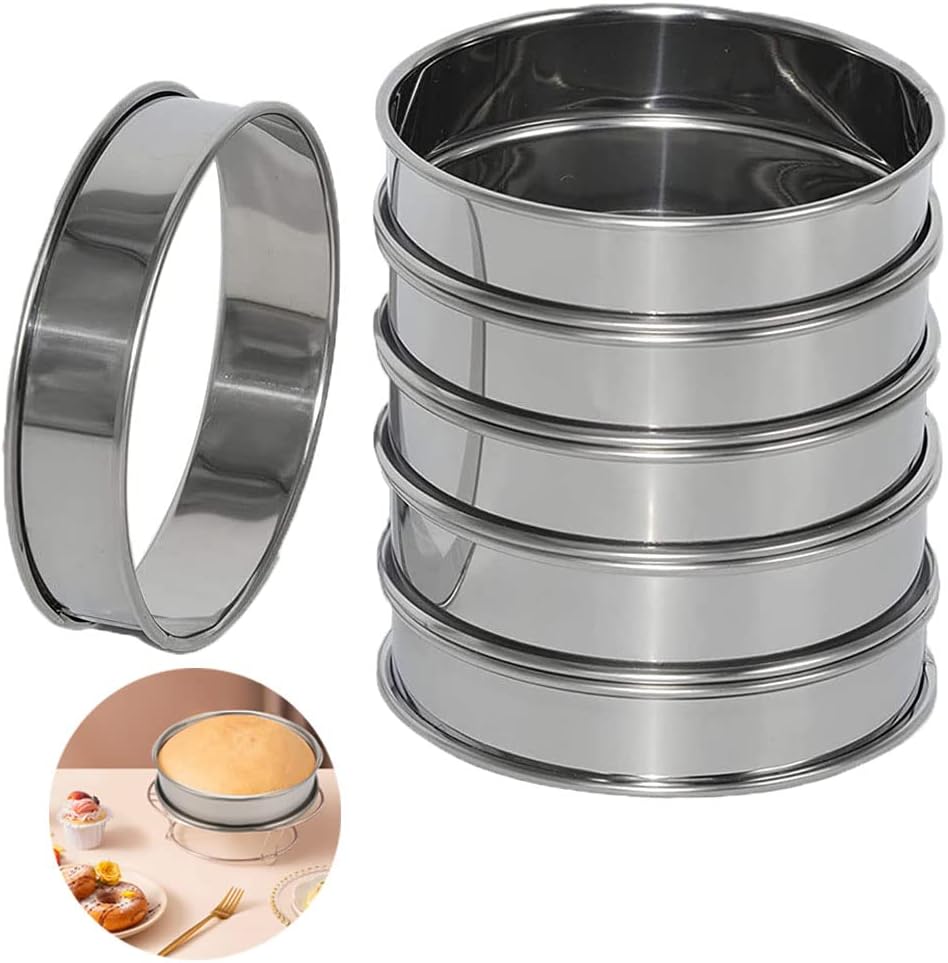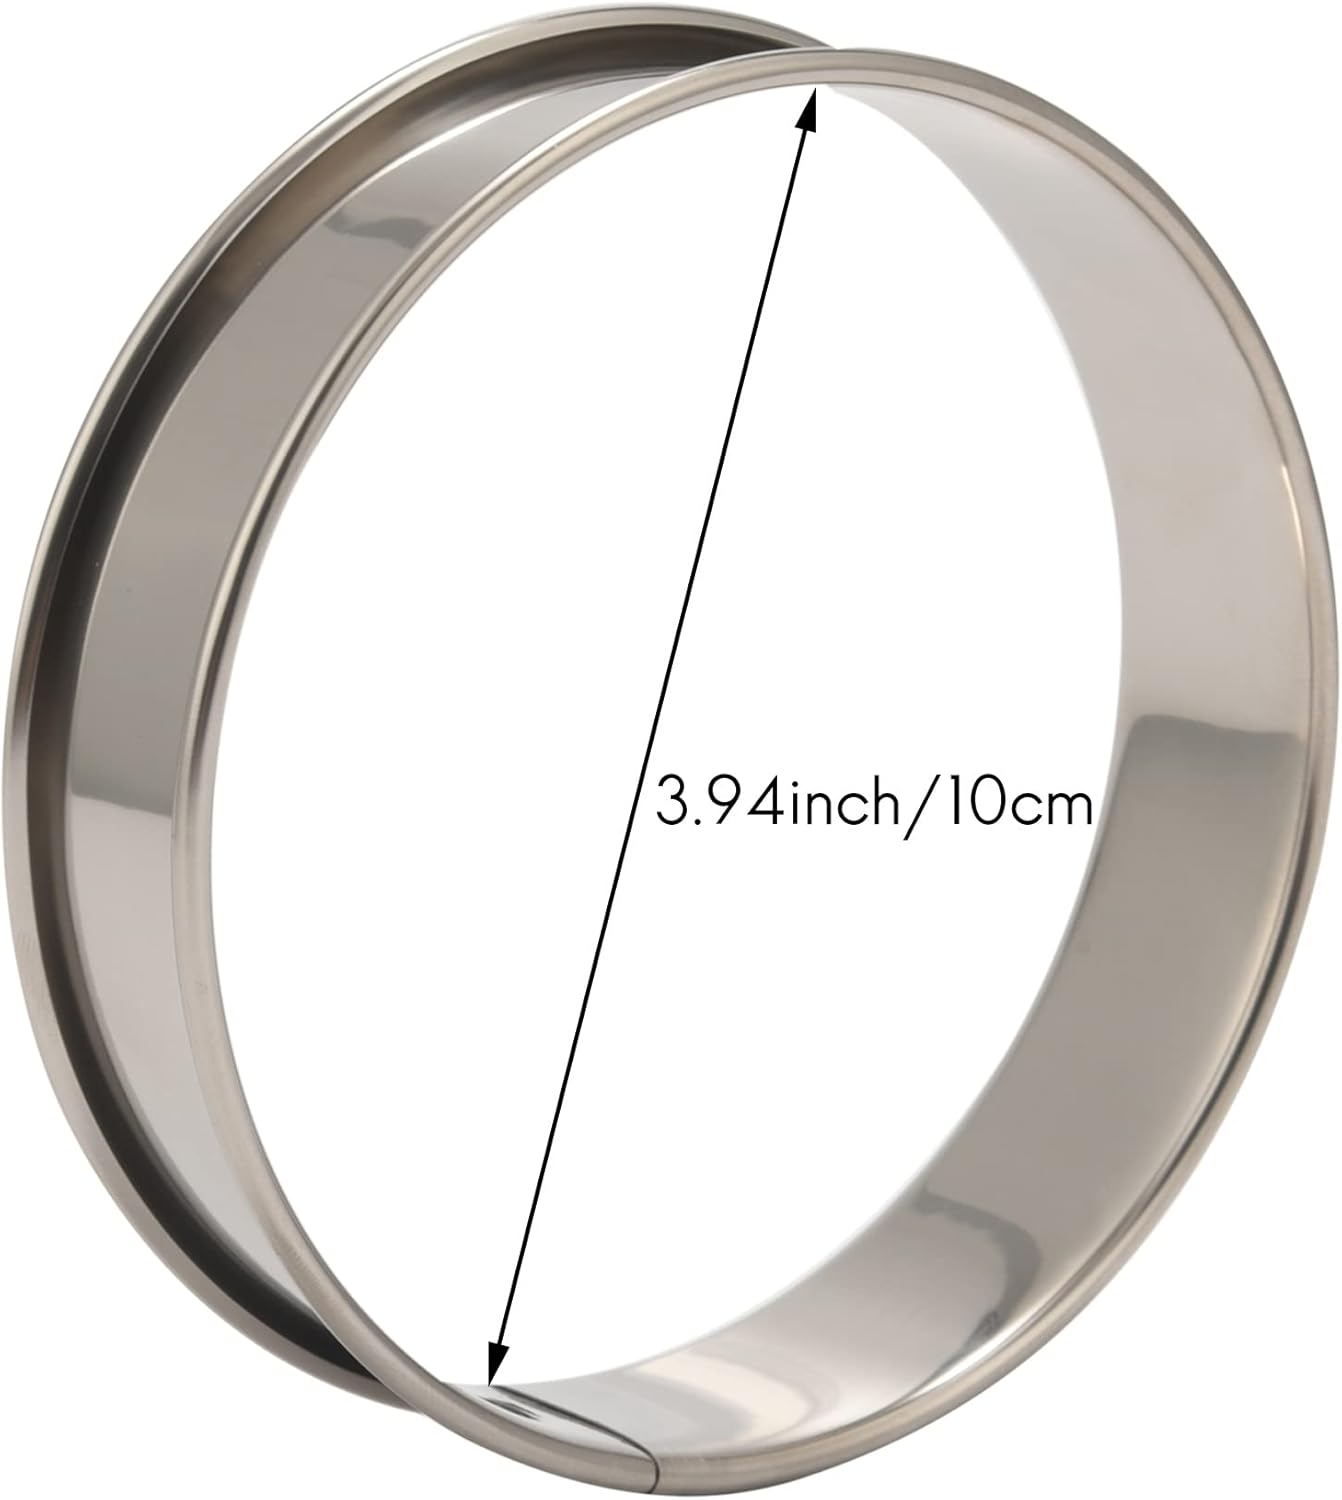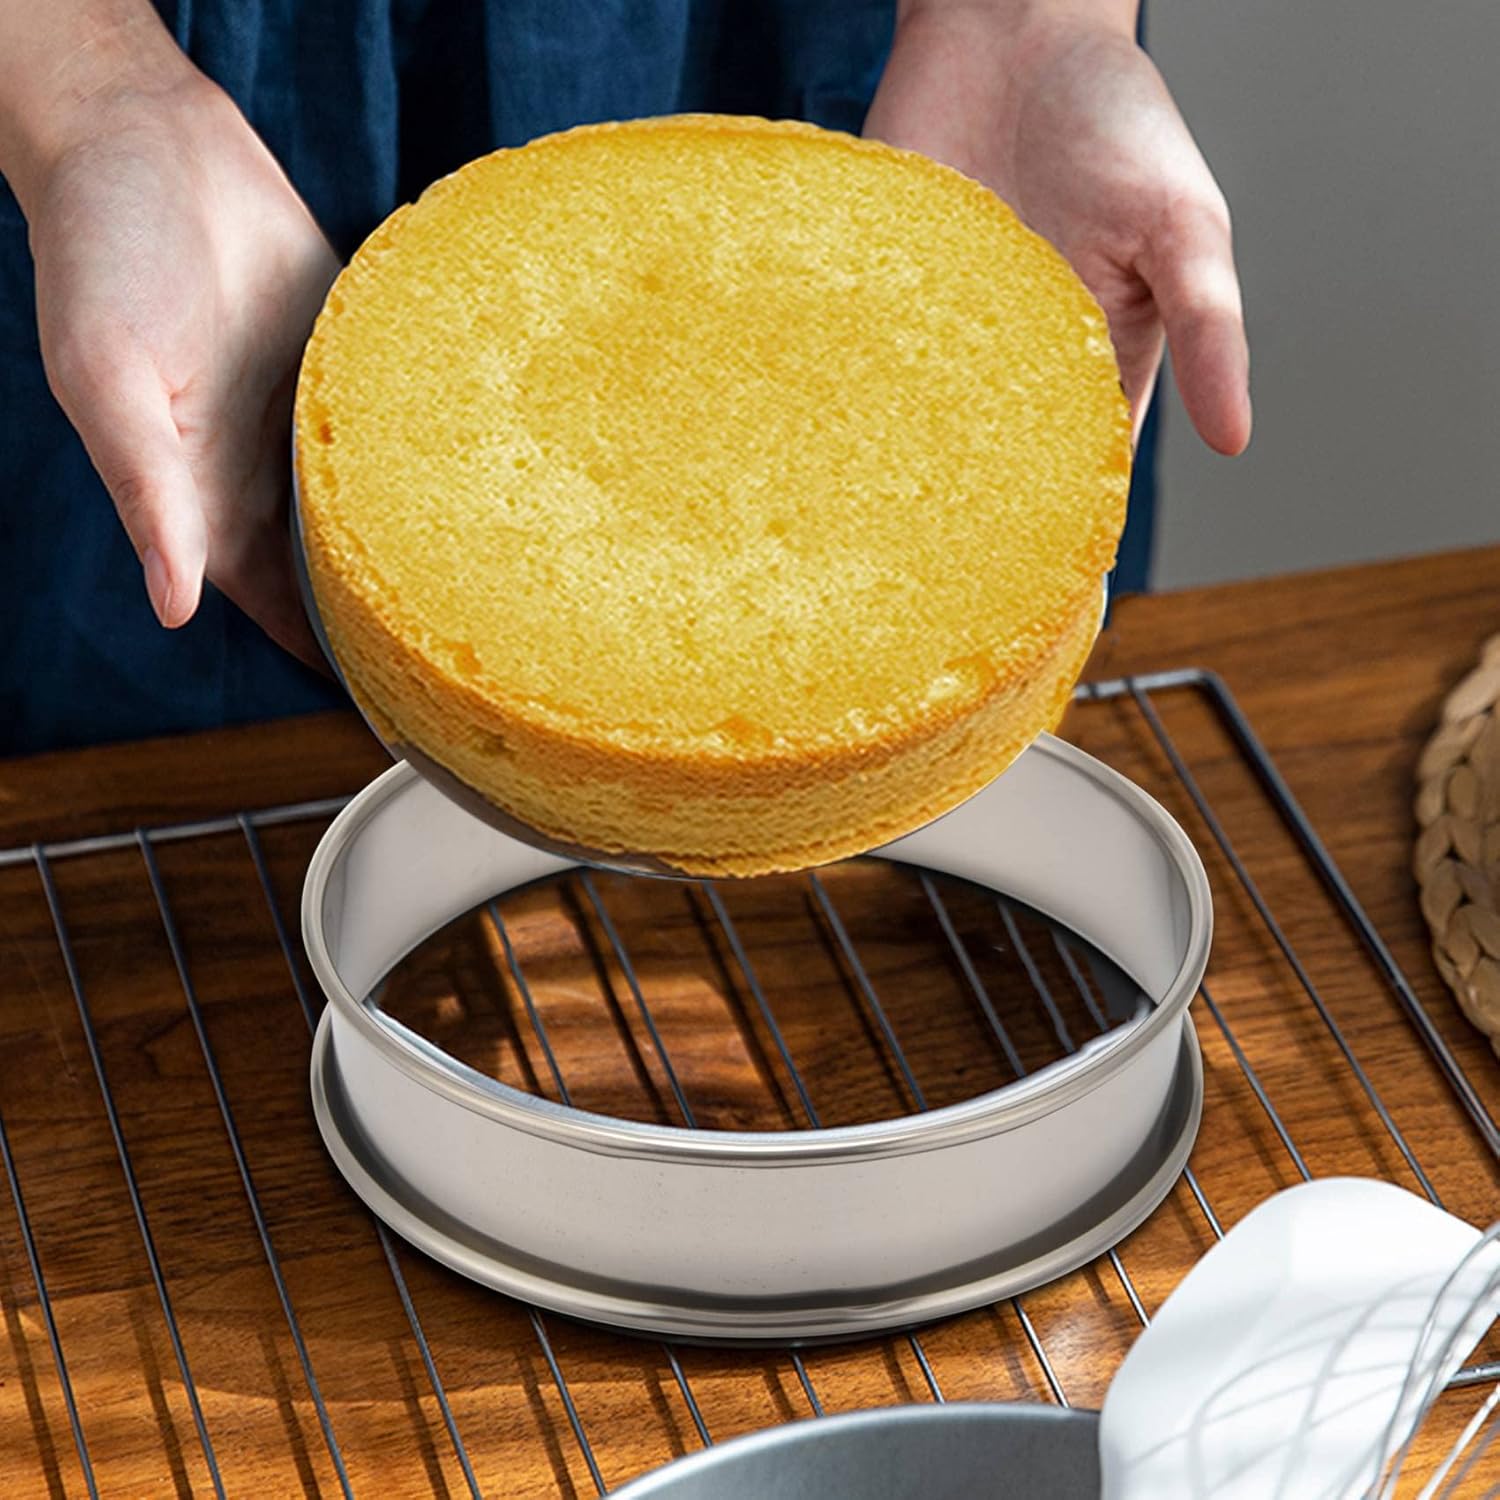
Woodpool 6 Pack 4 Inch Double Rolled English Muffin Rings, Steel Crumpet Rings, Tart Rings, Round
Category: Amazon Home
Woodpool Colour: silver Material: steel Package Contents: 6 * English Muffin Rings Only the above package content, other products are not included. Note: Light shooting and different displays may cause the color of the item in the picture a little different from the real thing. The measurement allowed error is +/- 1-3cm.
Features: 1 set of 6 steel round muffin rings with double crimping edges, sturdy and durable. Dishwashable and easy to clean. | Very suitable for making English muffins, muffins, breakfast sandwiches, fried eggs, butter bread, rustic pies, etc. | You can use them to make crepes, cook eggs that fit your French fries perfectly, and create breakfast sandwiches. | Each is 4 inches (approximately 10.2 cm) in diameter and 1 inch (approximately 2.5 cm) high. You can use lard to coat the muffins with corn flour without sticking at all. | It is not only suitable for baking, but also for frying round eggs. Remember to butter the sides before frying at low temperature to make sure it is hot.